Al Swearengen

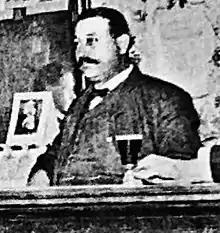

Ellis Alfred Swearengen (July 8, 1845 – November 15, 1904) was an American pimp and entertainment entrepreneur who ran the Gem Theater, a notorious brothel, in Deadwood, South Dakota, for 22 years during the late 19th century.